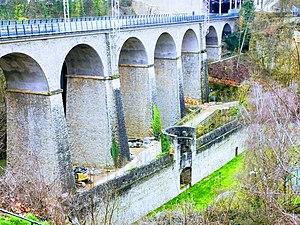
Luxembourg-Grund. Mur médiéval (dit Maierchen) avec chemin de ronde. Le mur faisait partie de la 3e enceinte de la Ville de Luxembourg et fut construit au XVe siècle. À l'arrière-plan le Viaduc de Pulvermuhl.